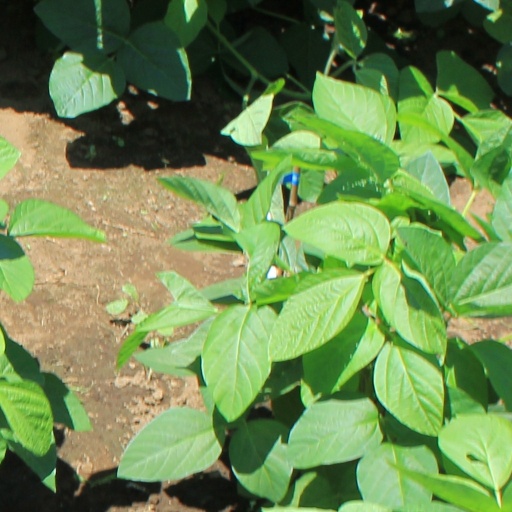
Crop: soybean